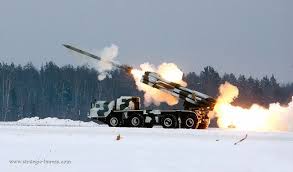
Label: BM-30